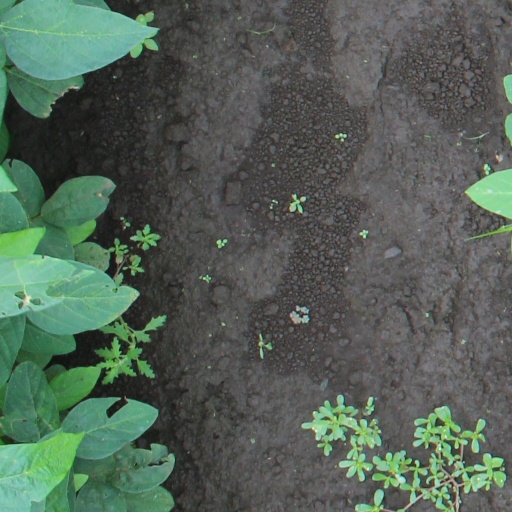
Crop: soybean